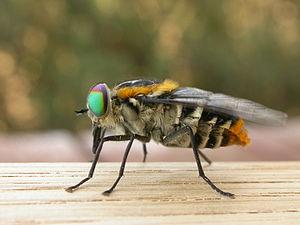
Scaptia est un genre de diptères de la famille des Tabanidae.
Scaptia auriflua est une espèce de diptères de la famille des Tabanidae.